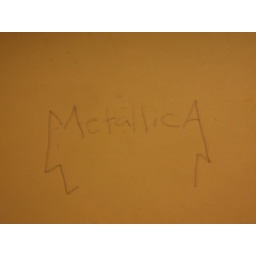
This was written in the desk drawer at the second motel